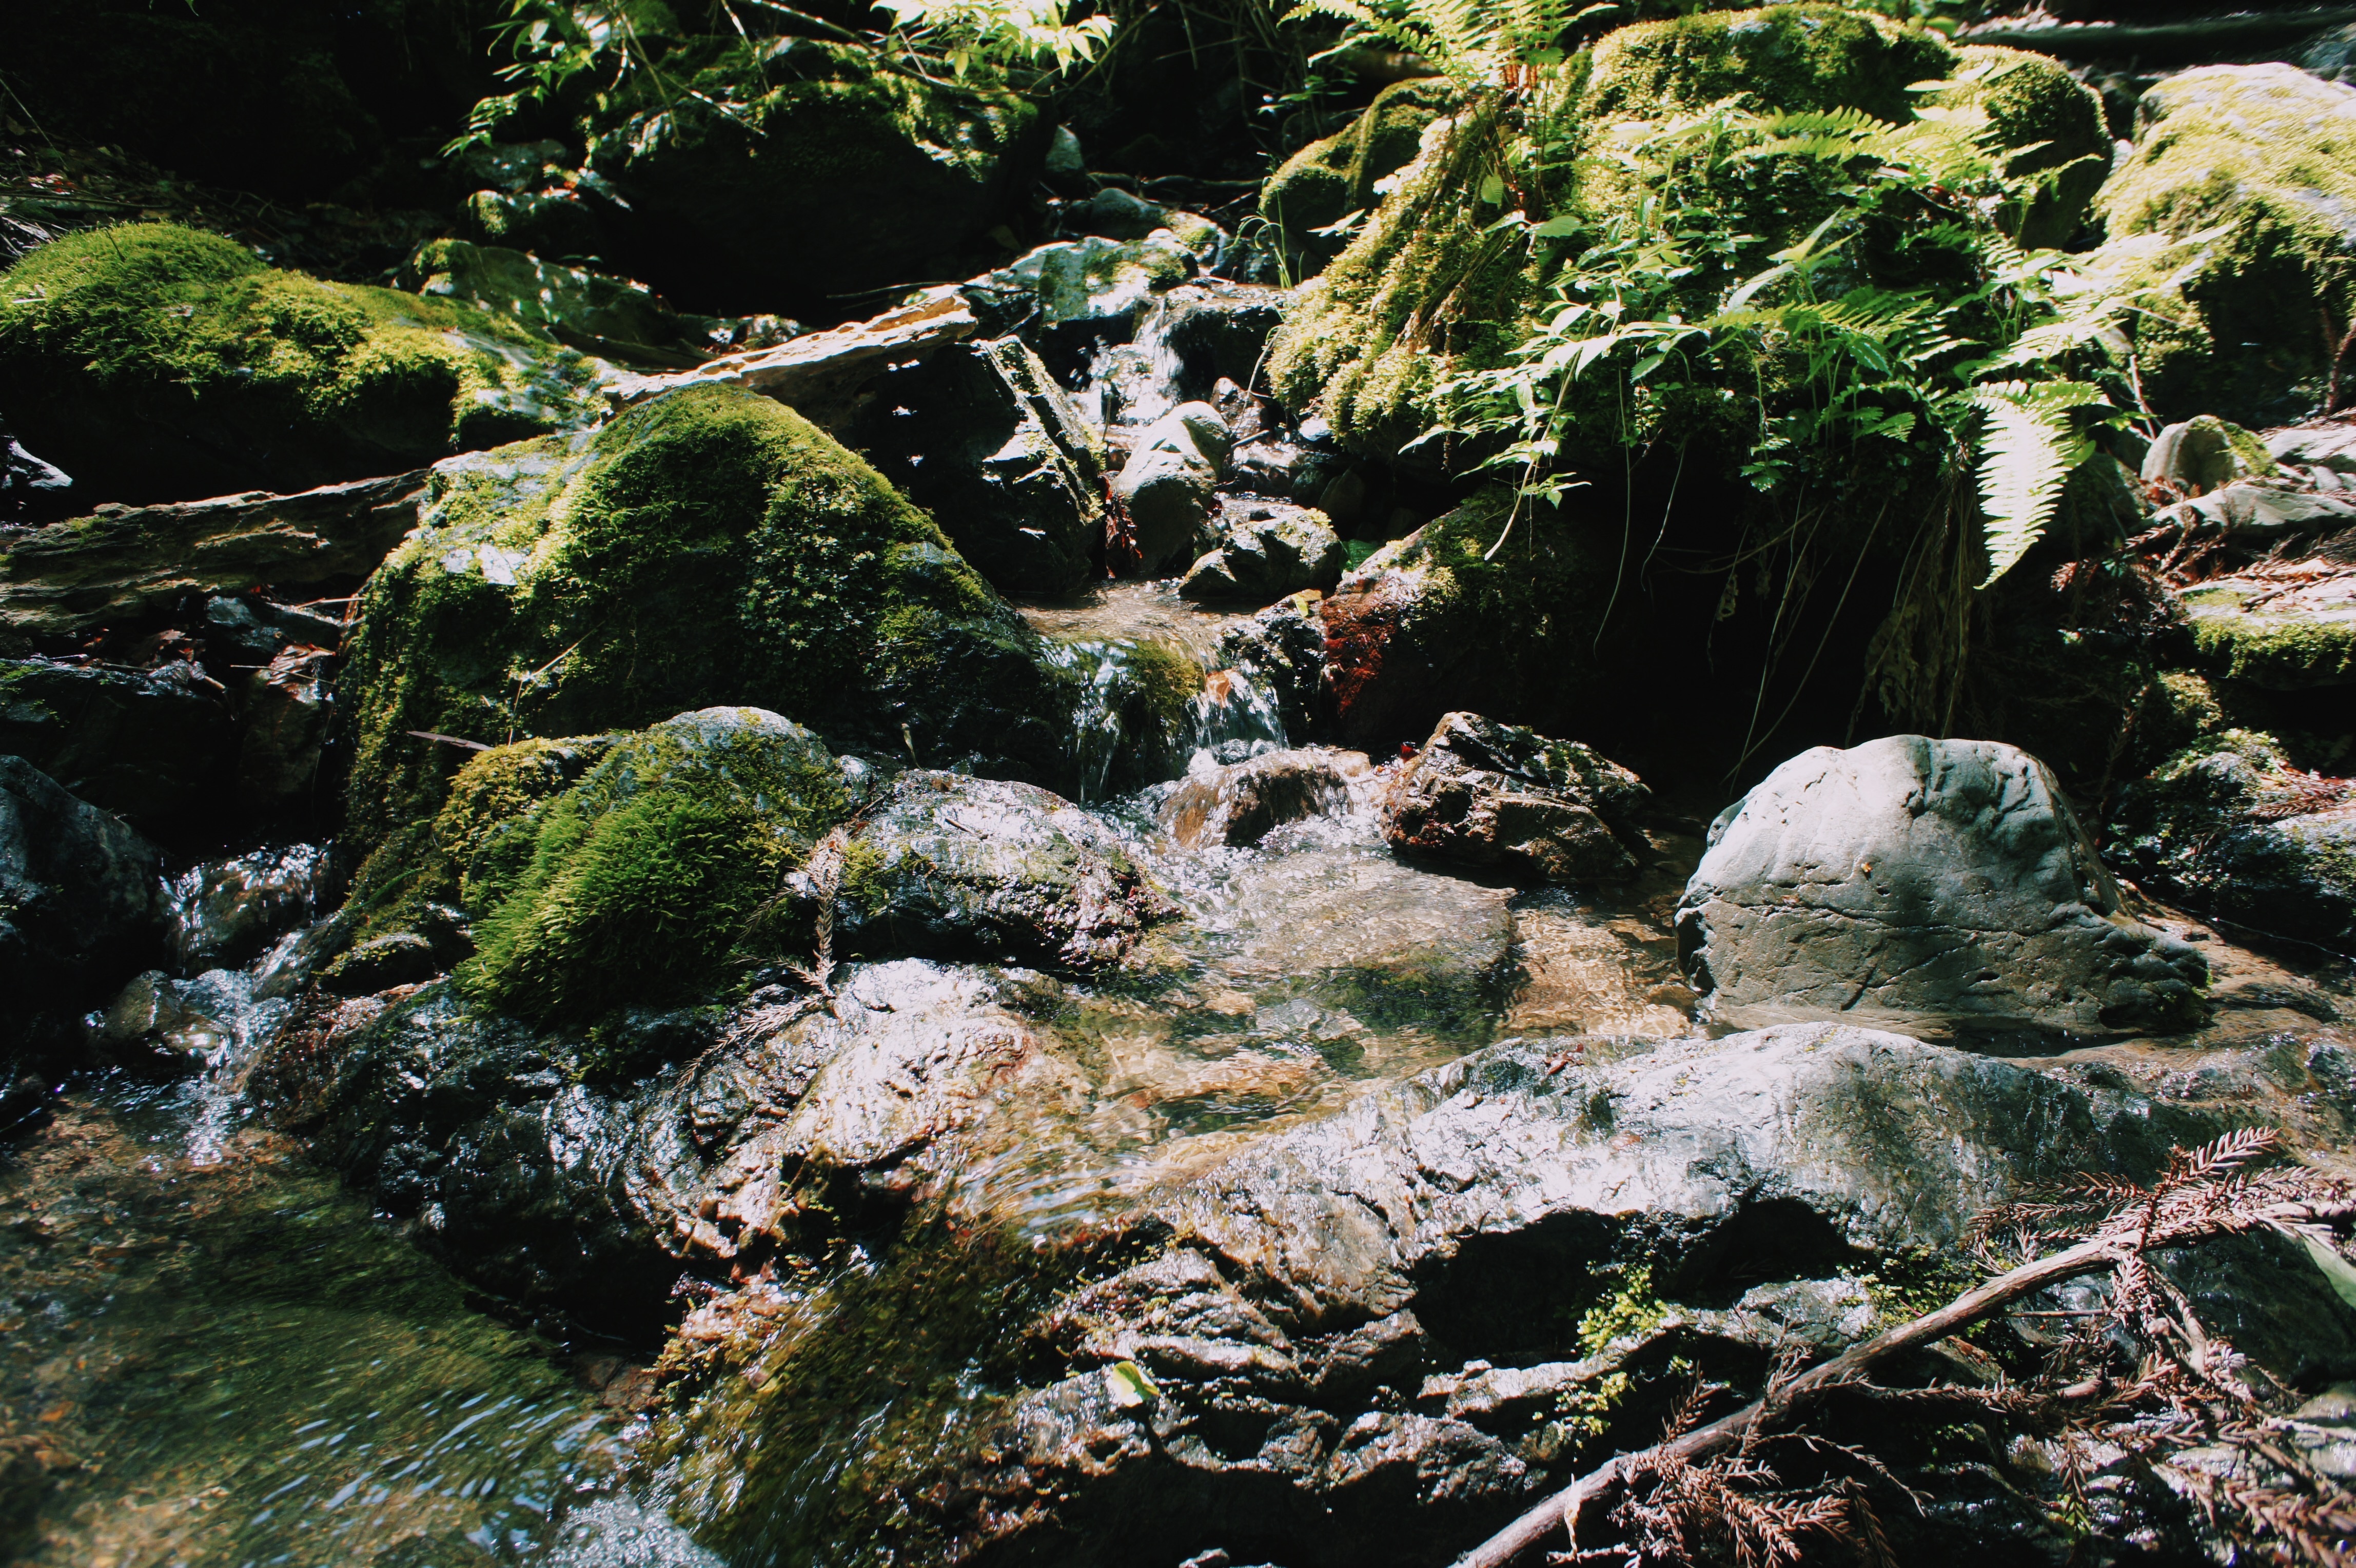
water, forest, rock, waterfall, wilderness, flower, river, stream, jungle, rapid, botany, flora, vegetation, rainforest, water feature